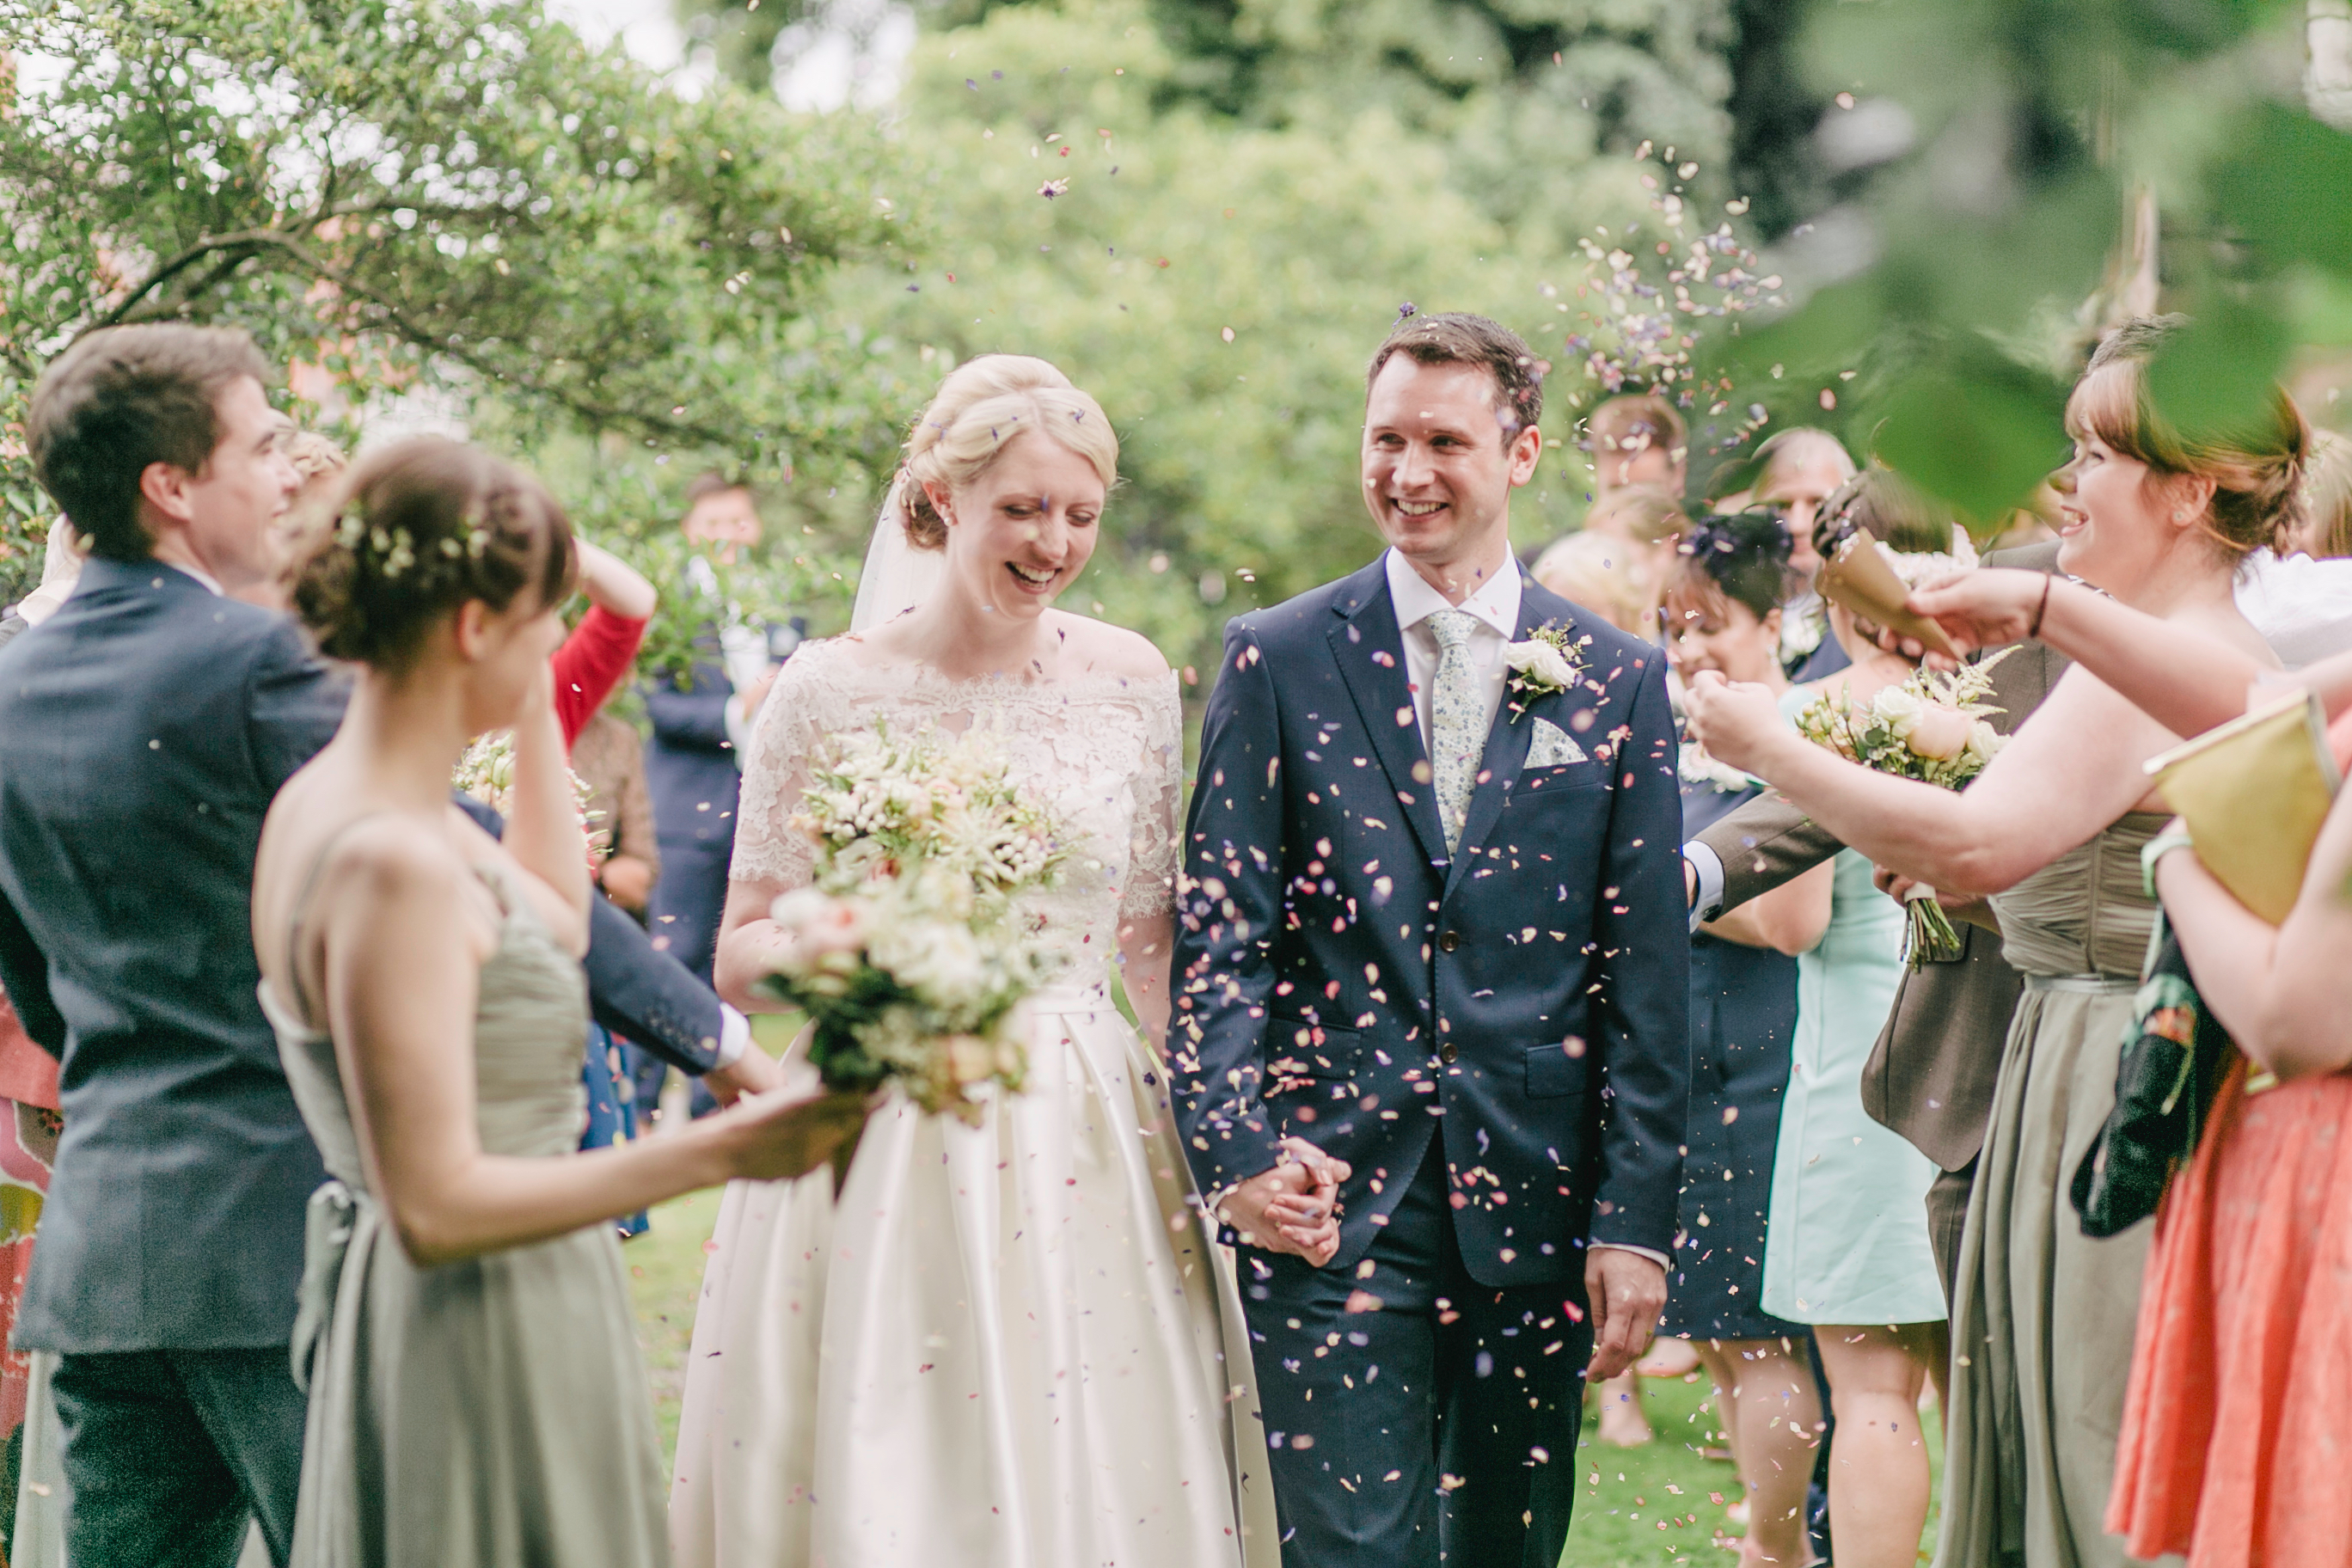
people, woman, wedding, bride, marriage, ceremony, photograph, gown, bridesmaid, wedding reception